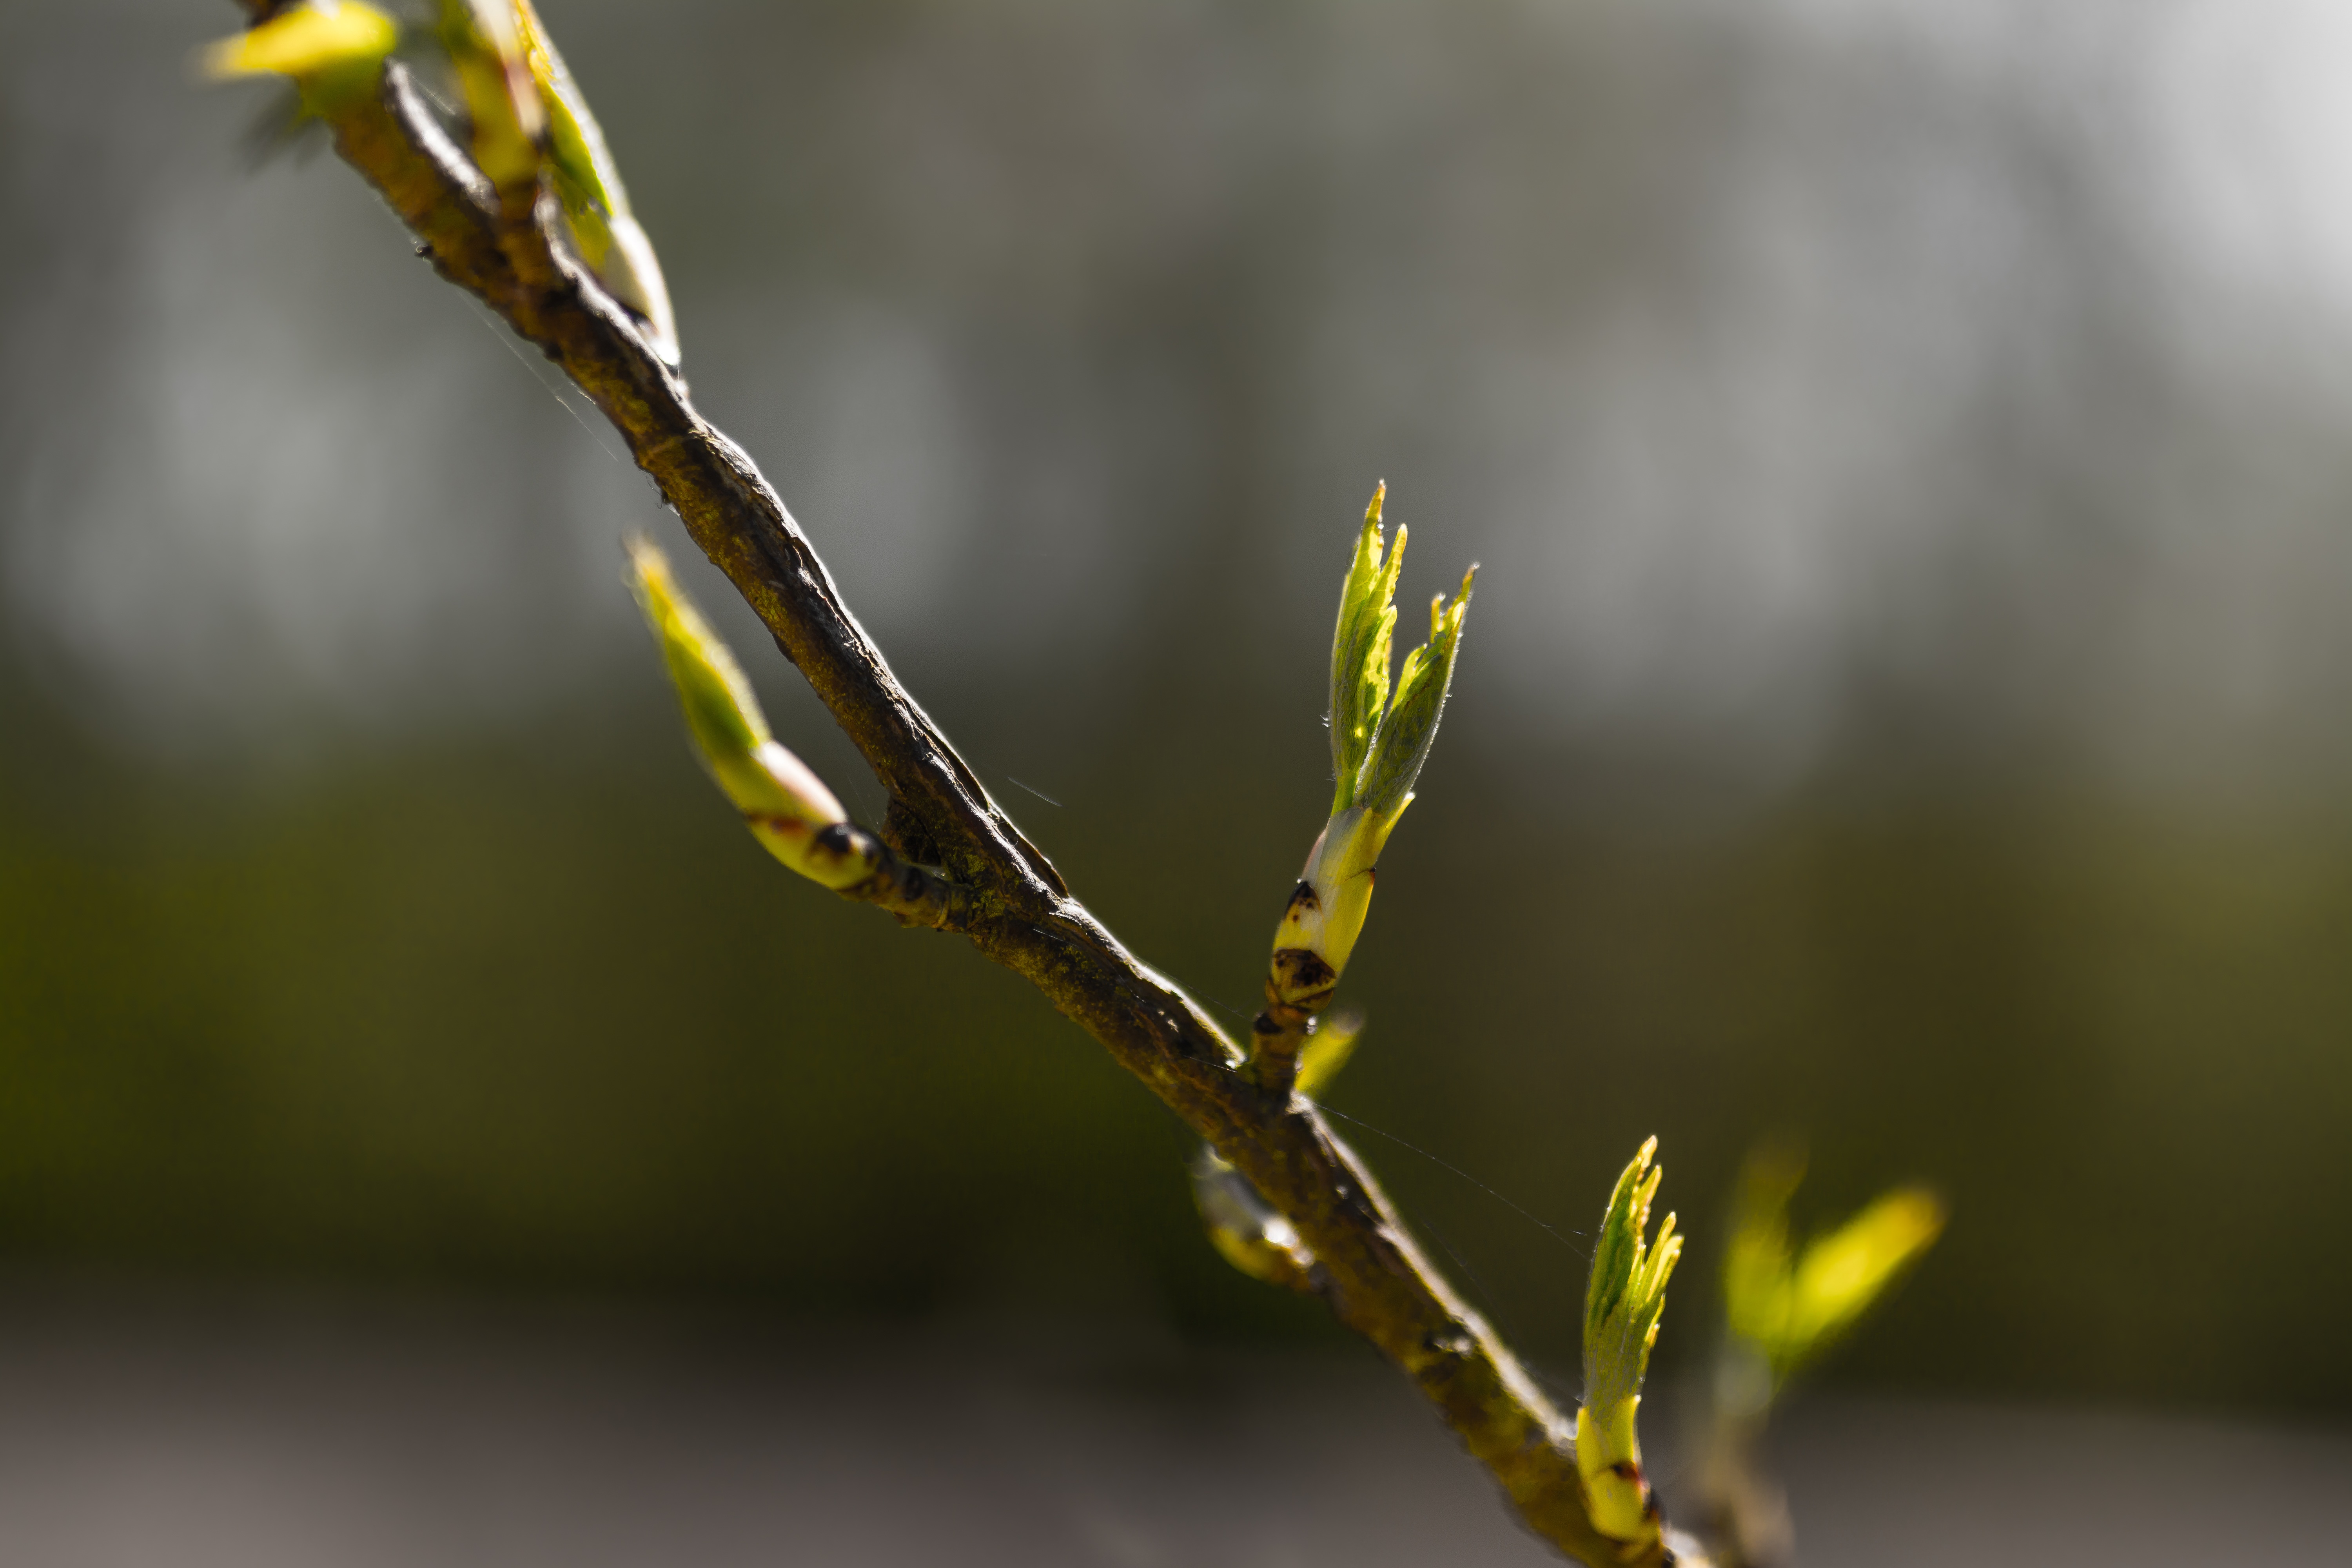
tree, nature, grass, branch, blossom, dew, growth, plant, photography, sunlight, leaf, flower, petal, bloom, floral, young, spring, green, macro, natural, fresh, botany, blooming, yellow, garden, pink, flora, season, twig, close up, new, april, springtime, delicate, bud, blossoming, moisture, macro photography, budding, plant stem